Bertha von Suttner

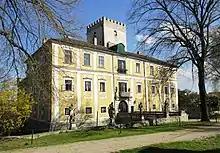

Bertha's guardian (Landgrave Friedrich zu Fürstenberg) and her cousin Elvira both died in 1866, and she (now above the typical age of marriage) felt increasingly constrained by her mother's eccentricity and the family's poor financial circumstances. In 1873, she found employment as a tutor and companion to the four daughters of Karl, Freiherr von Suttner, who were aged between 15 and 20. The Suttner family lived in the Innere Stadt of Vienna three seasons of the year, and spent the summer at Castle Harmannsdorf in Lower Austria. She had an affectionate relationship with her four young students, who nicknamed her "Boulotte" (fatty) due to her size, a name she would later adopt as a literary pseudonym in the form "B. Oulot".